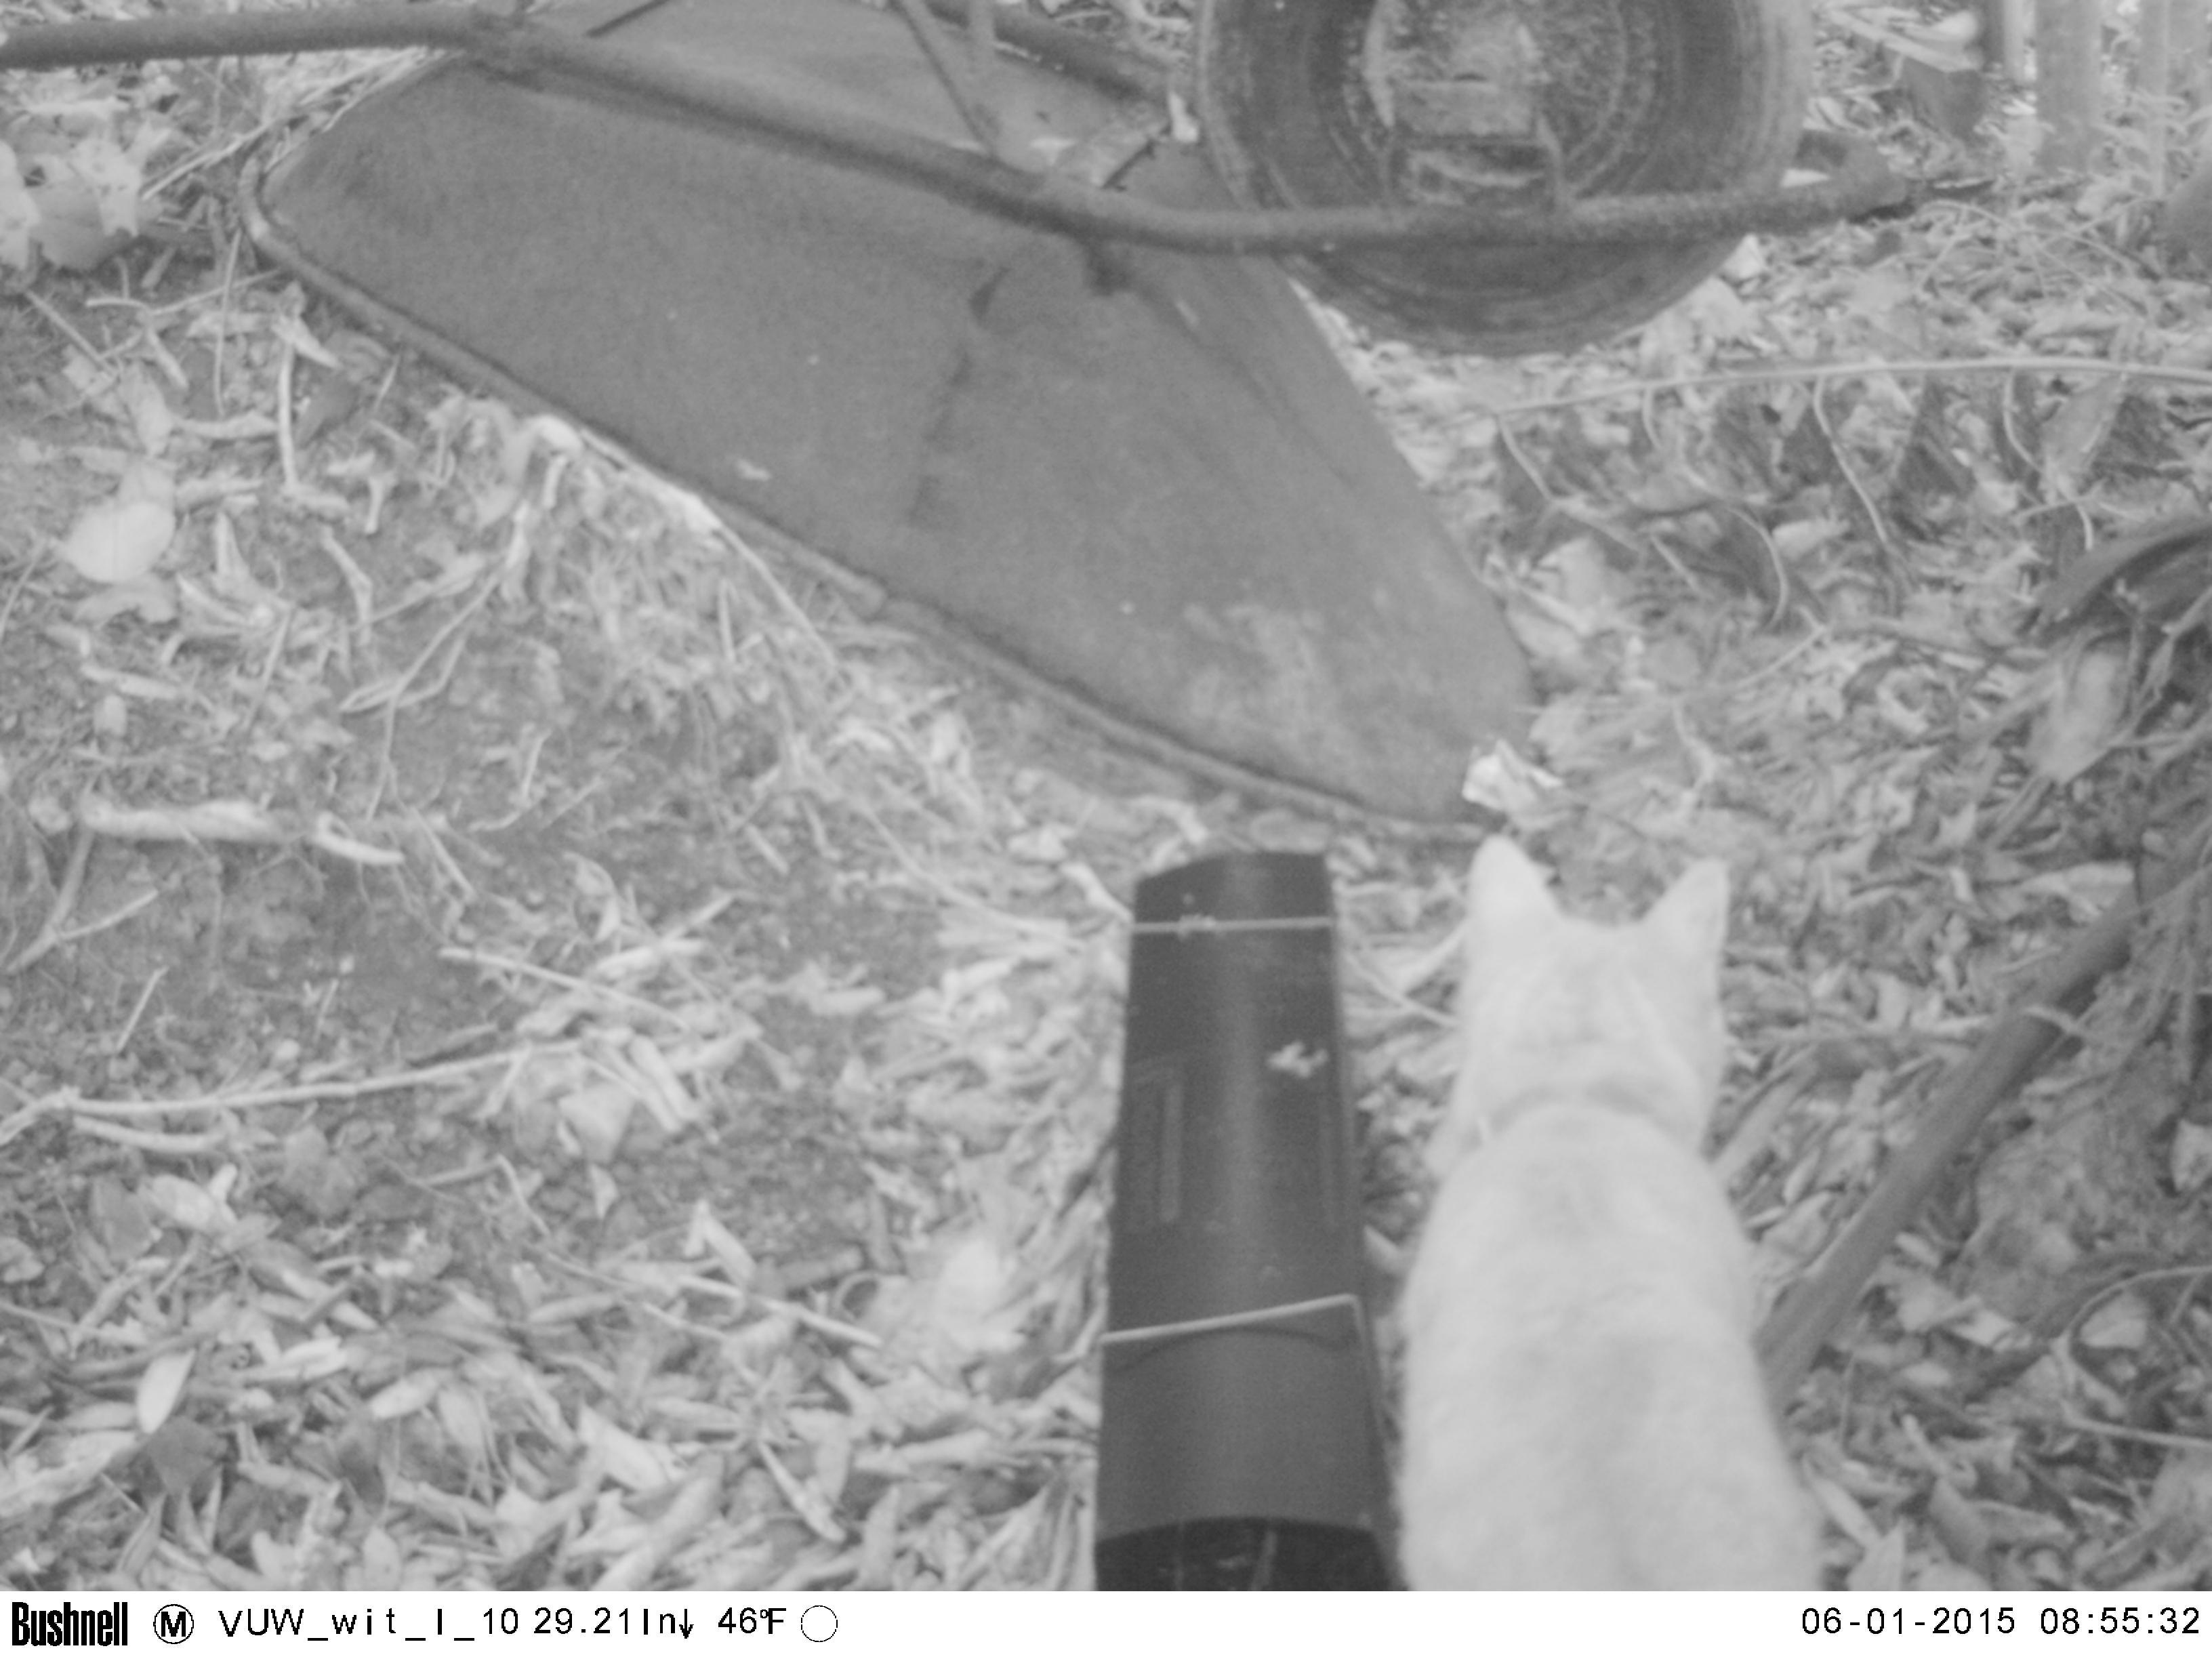
Species: Felis catus